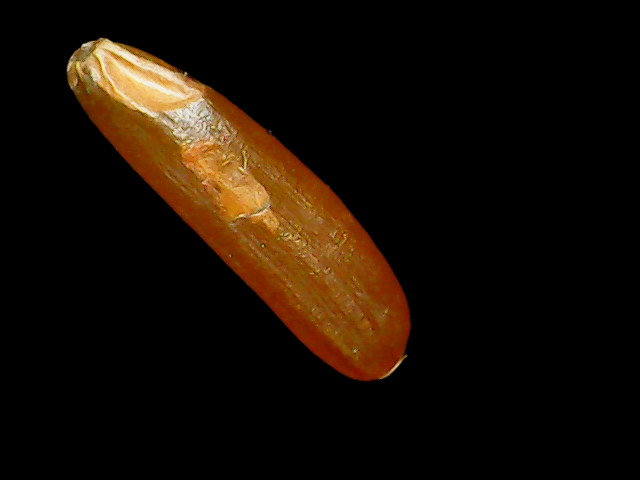
Rice variety: Binadhan20